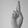
ASL letter: R